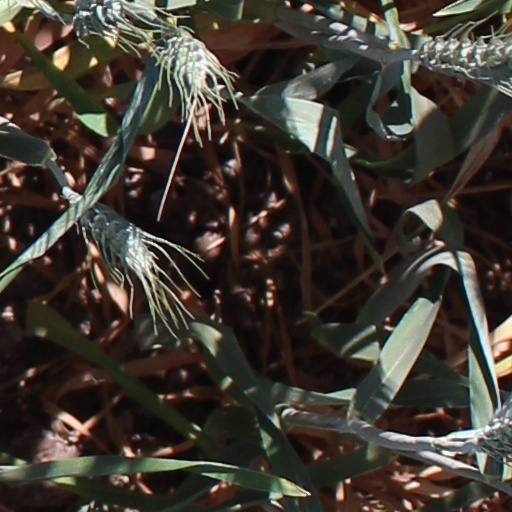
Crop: wheat